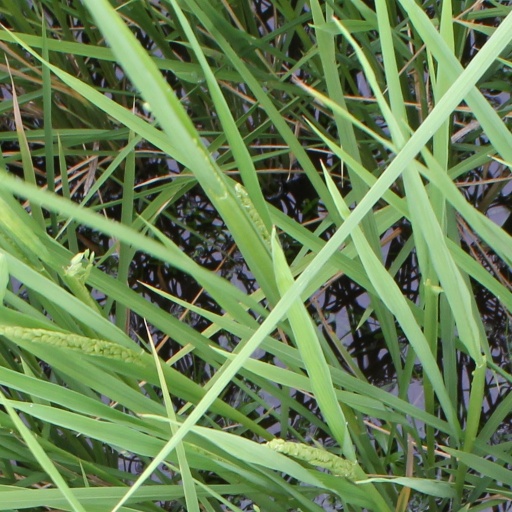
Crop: rice